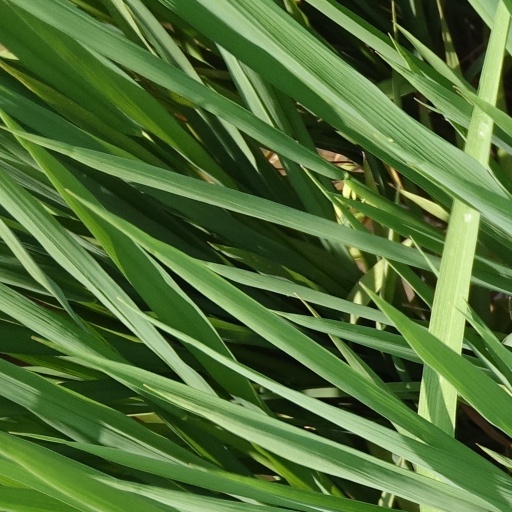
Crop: rice